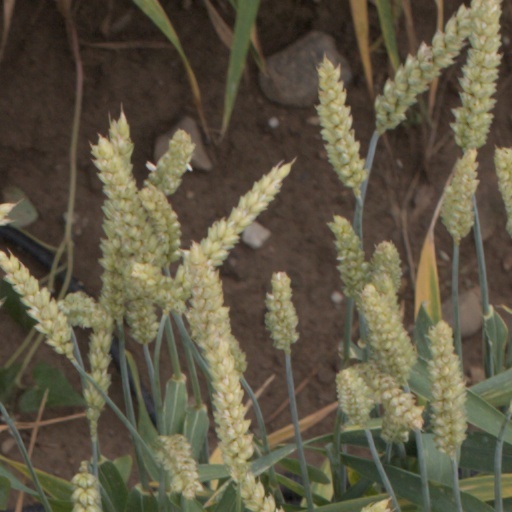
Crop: wheat